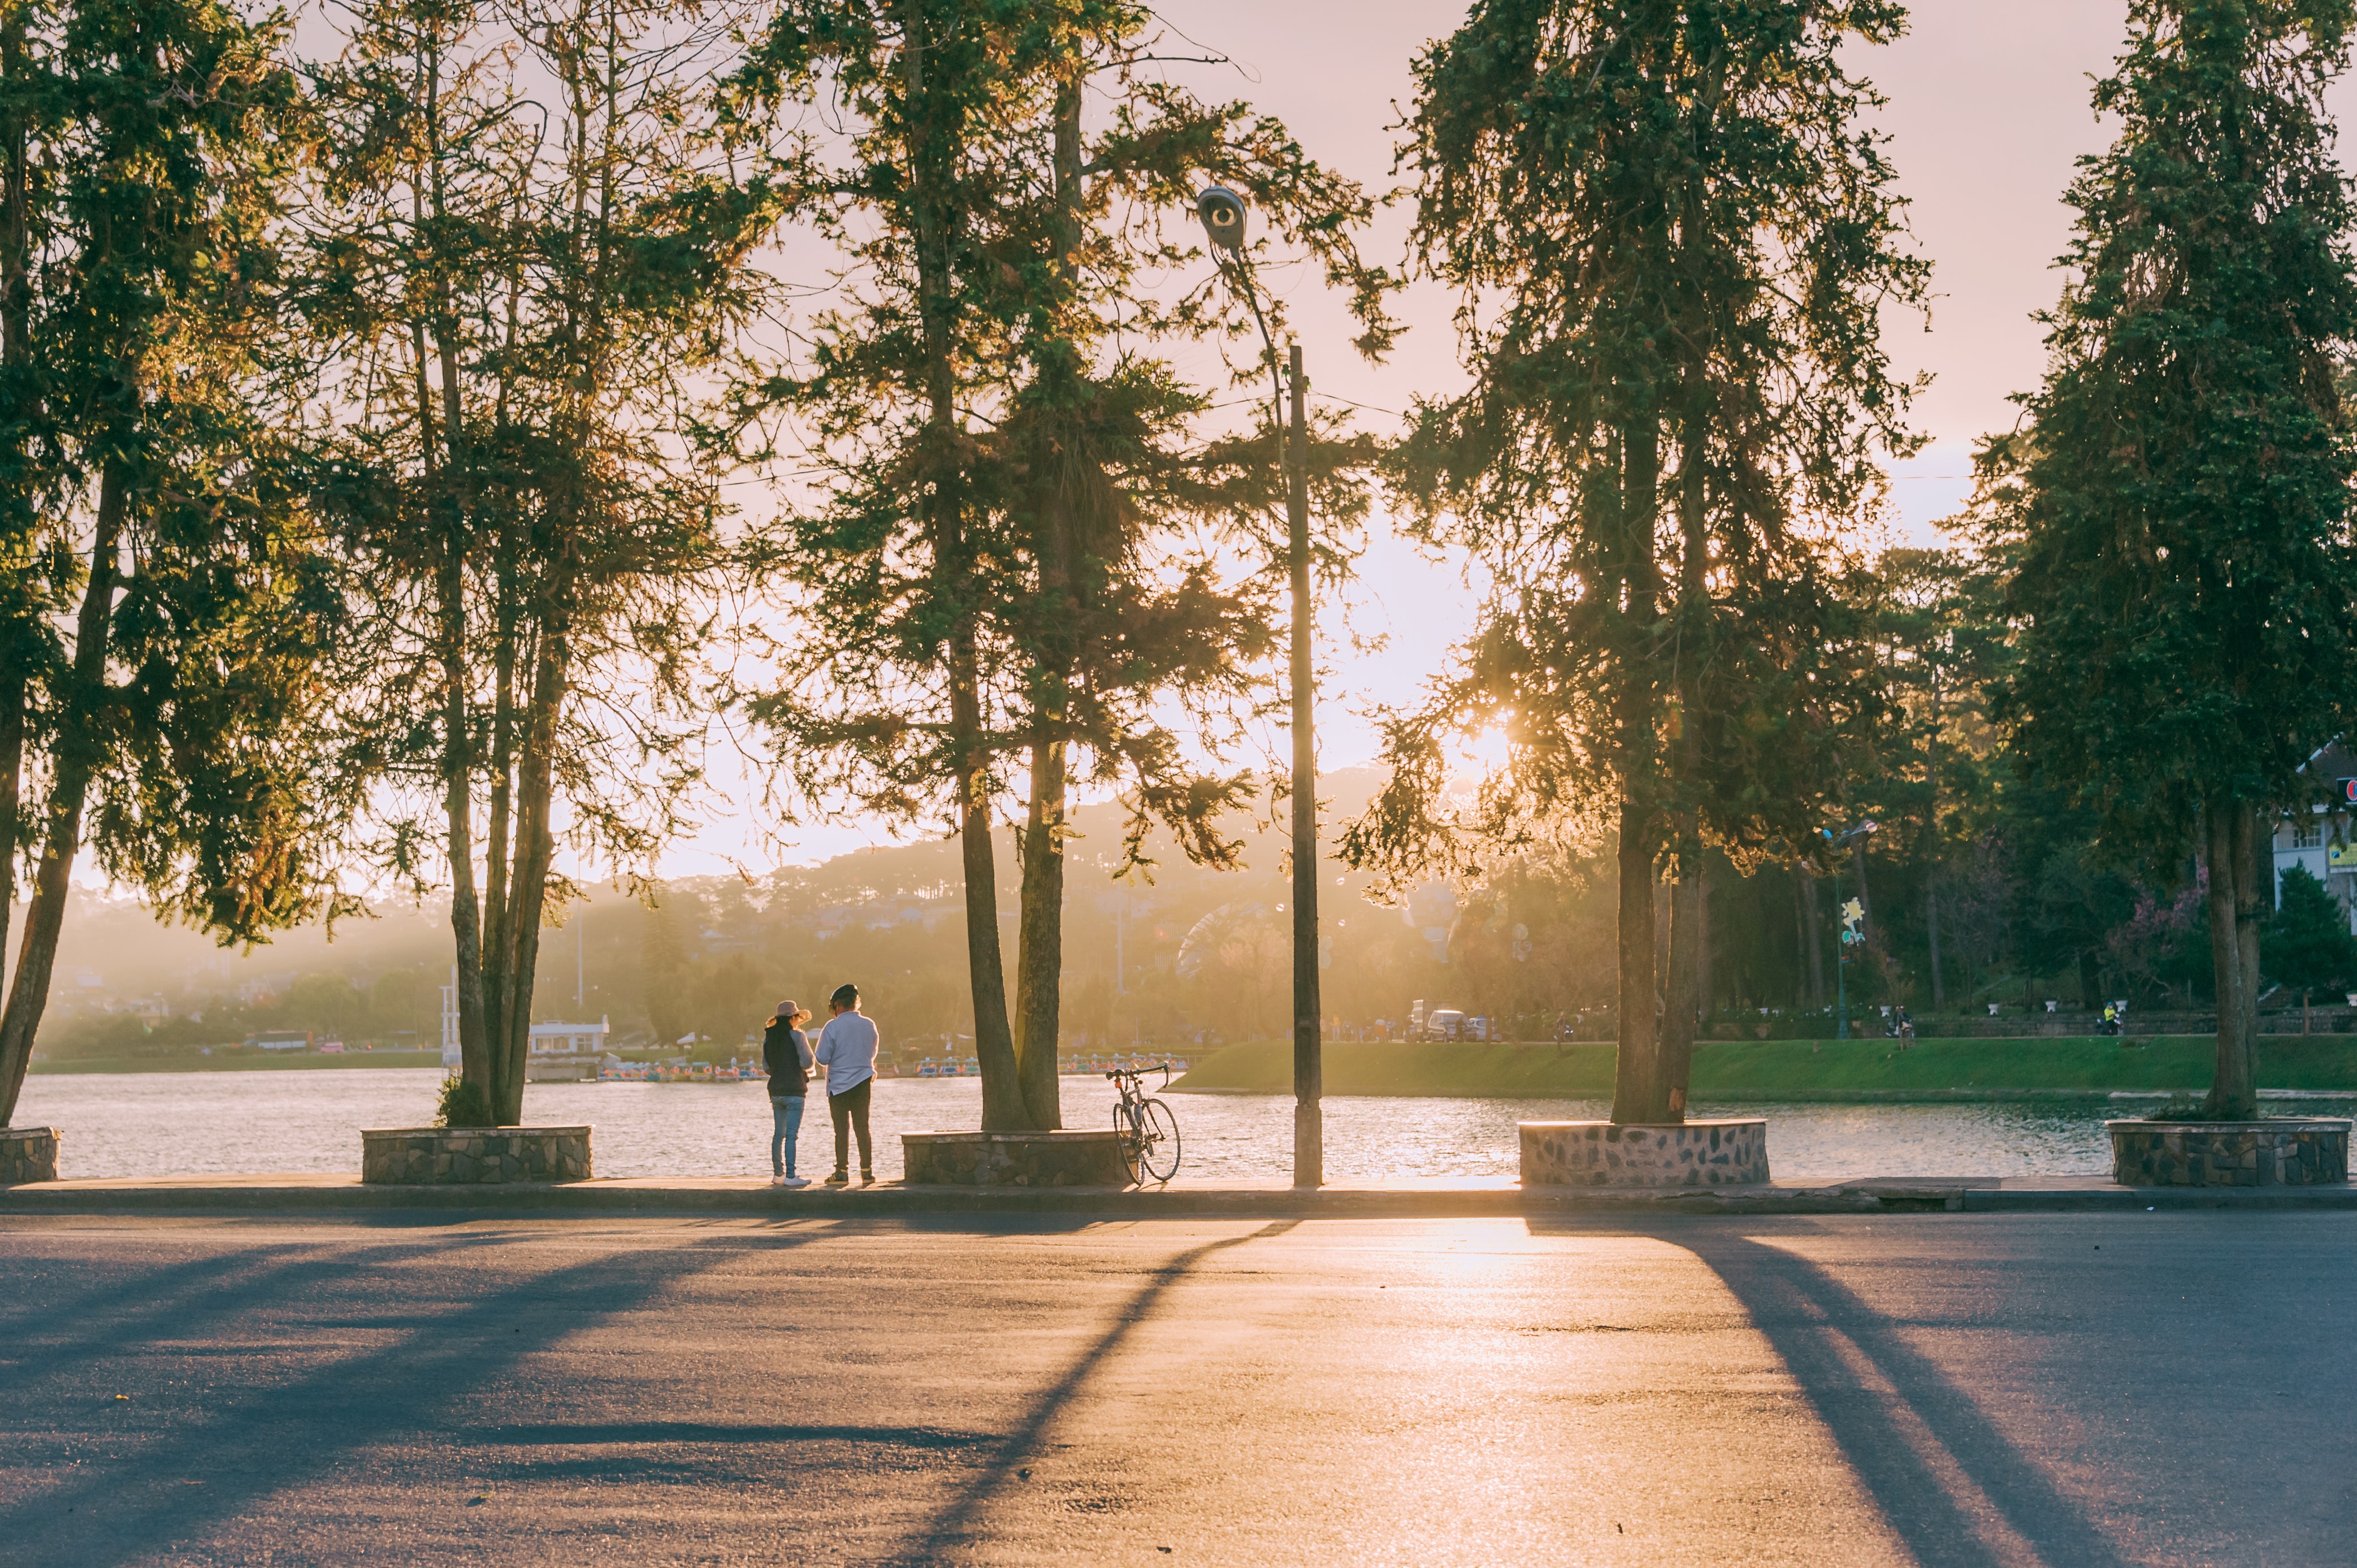
tree, nature, sky, morning, light, sunlight, atmospheric phenomenon, woody plant, water, road, evening, leaf, street, infrastructure, atmosphere, plant, road surface, park, Tints and shades, architecture, landscape, sunset, photography, city, street light, sunrise, leisure, night, forest, bench, shadow, grove, winter, autumn